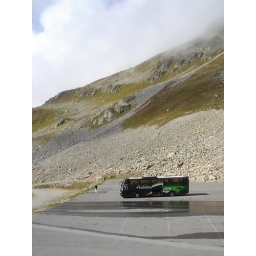
Our giant bus is dwarfed by even just the bottom of a mountain slope in the Alps.